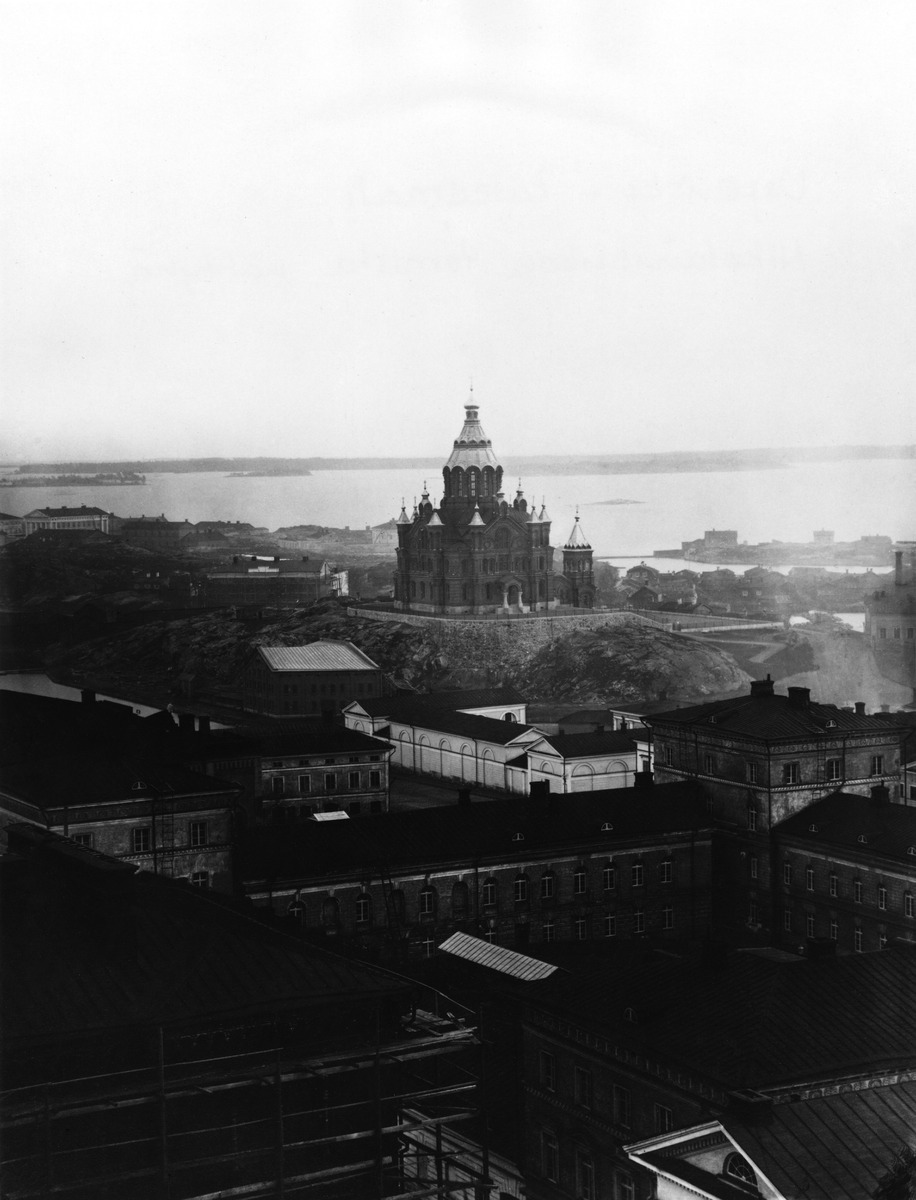
Uspenskin katedraali ja Katajanokkaa nähtynä Nikolainkirkon tornista
sisällön kuvaus: Uspenskin katedraali ja Katajanokkaa nähtynä Nikolainkirkon tornista. Etualalla Senaatintalon kortteli ja sen takana vaalea rakennus: päävartio mustavalkoinen
Kuvaaja: Hoffers, Eugen, valokuvaaja
Ajankohta: kuvausaika 1868
Paikka: Suomi, Uusimaa, Helsinki, Katajanokka Helsinki
Aiheet: Helsingin ortodoksinen seurakunta, kirkkorakennukset, ortodoksinen kirkko